Mortensrud

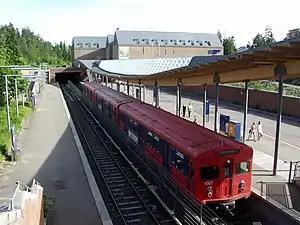
The rapid transit station at Mortensrud (2005)

Mortensrud is a neighborhood in the borough of Søndre Nordstrand, in Oslo, Norway. The area has two primary schools, Mortensrud and Stenbråten, and a lower secondary school, Lofsrud. The area is served by the rapid transit station Mortensrud.